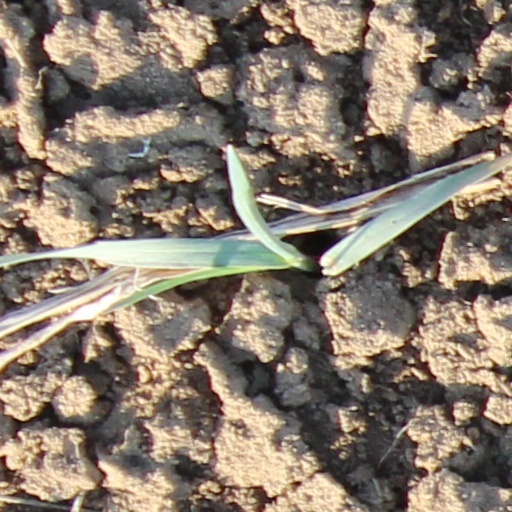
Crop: wheat